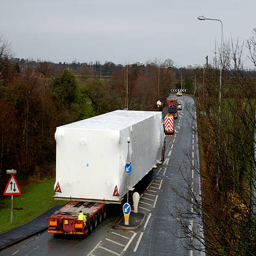
long lorry carrying a wide load down a road